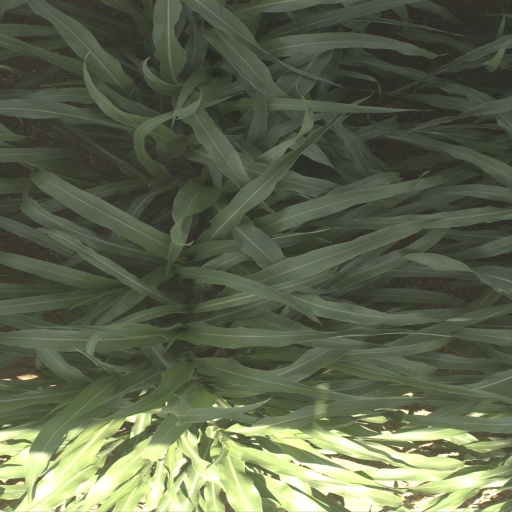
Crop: sorghum